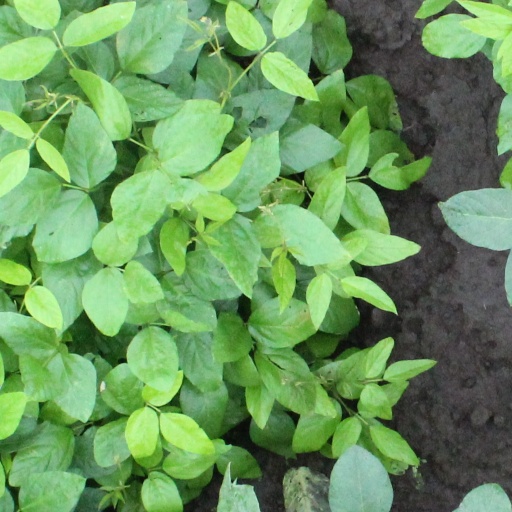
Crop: soybean